Culture of Norway

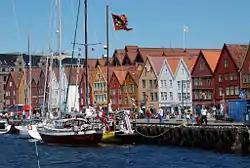
Historical quarter of Bryggen in Bergen

In the 17th century, under the Danish monarchy, cities such as Kongsberg with its Baroque church and Røros with its wooden buildings were established.